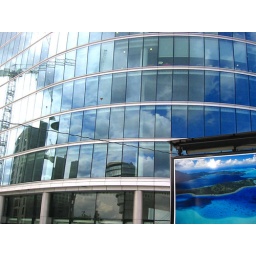
One of the photos against the glass facade of the building behind it.